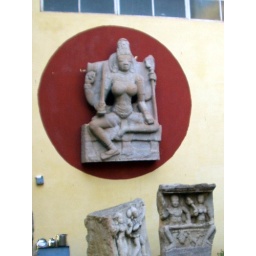
An engraved rock figure of a goddess in the exterior wall of Government Museum,Madurai.